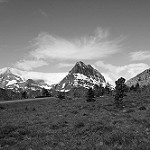
Label: B & W